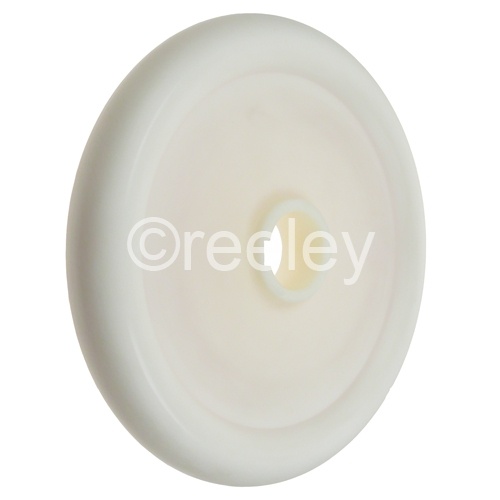
Handwinding Wheel
300mm OD x 40mm Wide with 54mm Keywayed Centre
Brand: Miscellaneous
Category: Arts & Entertainment > Hobbies & Creative Arts > Arts & Crafts > Art & Crafting Tool Accessories > Spinning Wheel Accessories > Skein Winders